List of obelisks in Rome

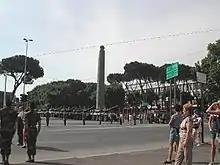
The Obelisk of Axum in Rome in 2002

There was also an Ethiopian obelisk in Rome, the Obelisk of Axum, 24 m, placed in the Piazza di Porta Capena. It had been taken from Axum by the Italian Army during the Italian occupation of Ethiopia in 1937. It was struck by lightning in May 2002. After being restored, it was returned to Ethiopia in April 2005.